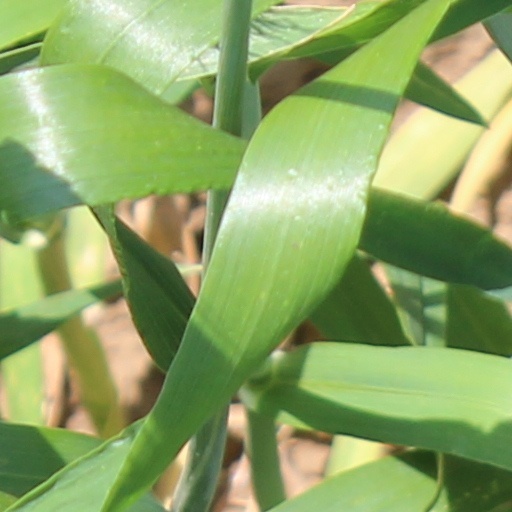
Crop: wheat